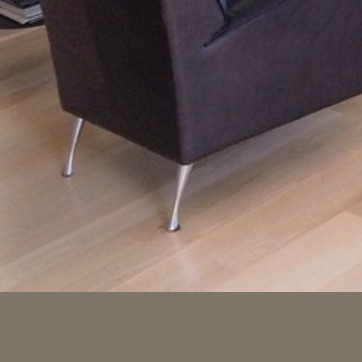
Material: metal